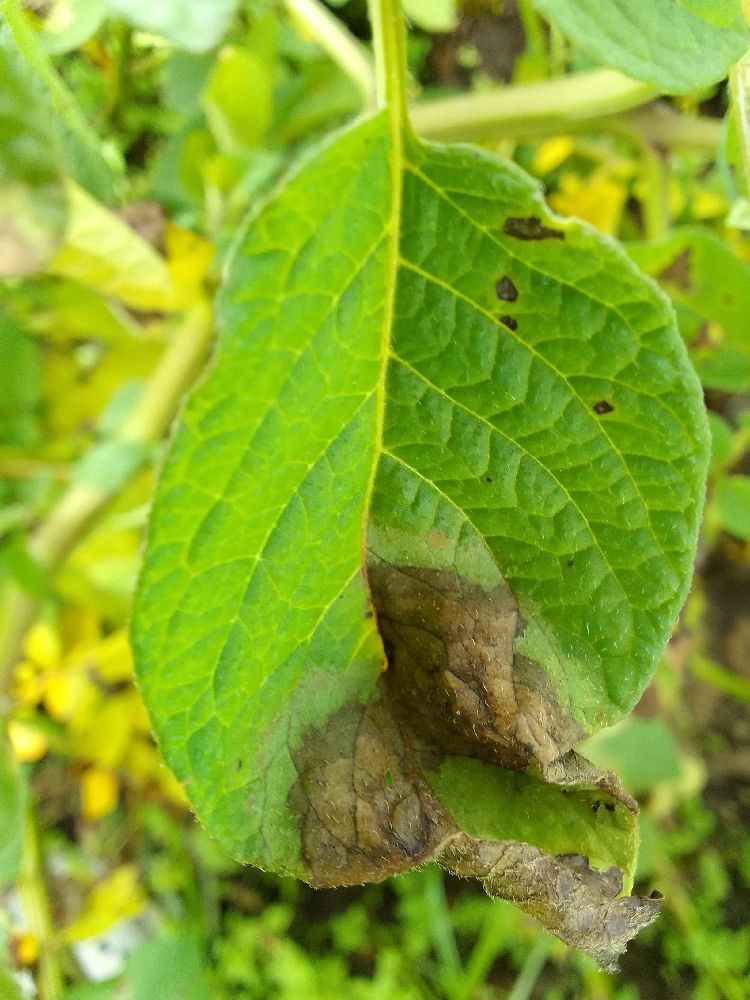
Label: Late blight